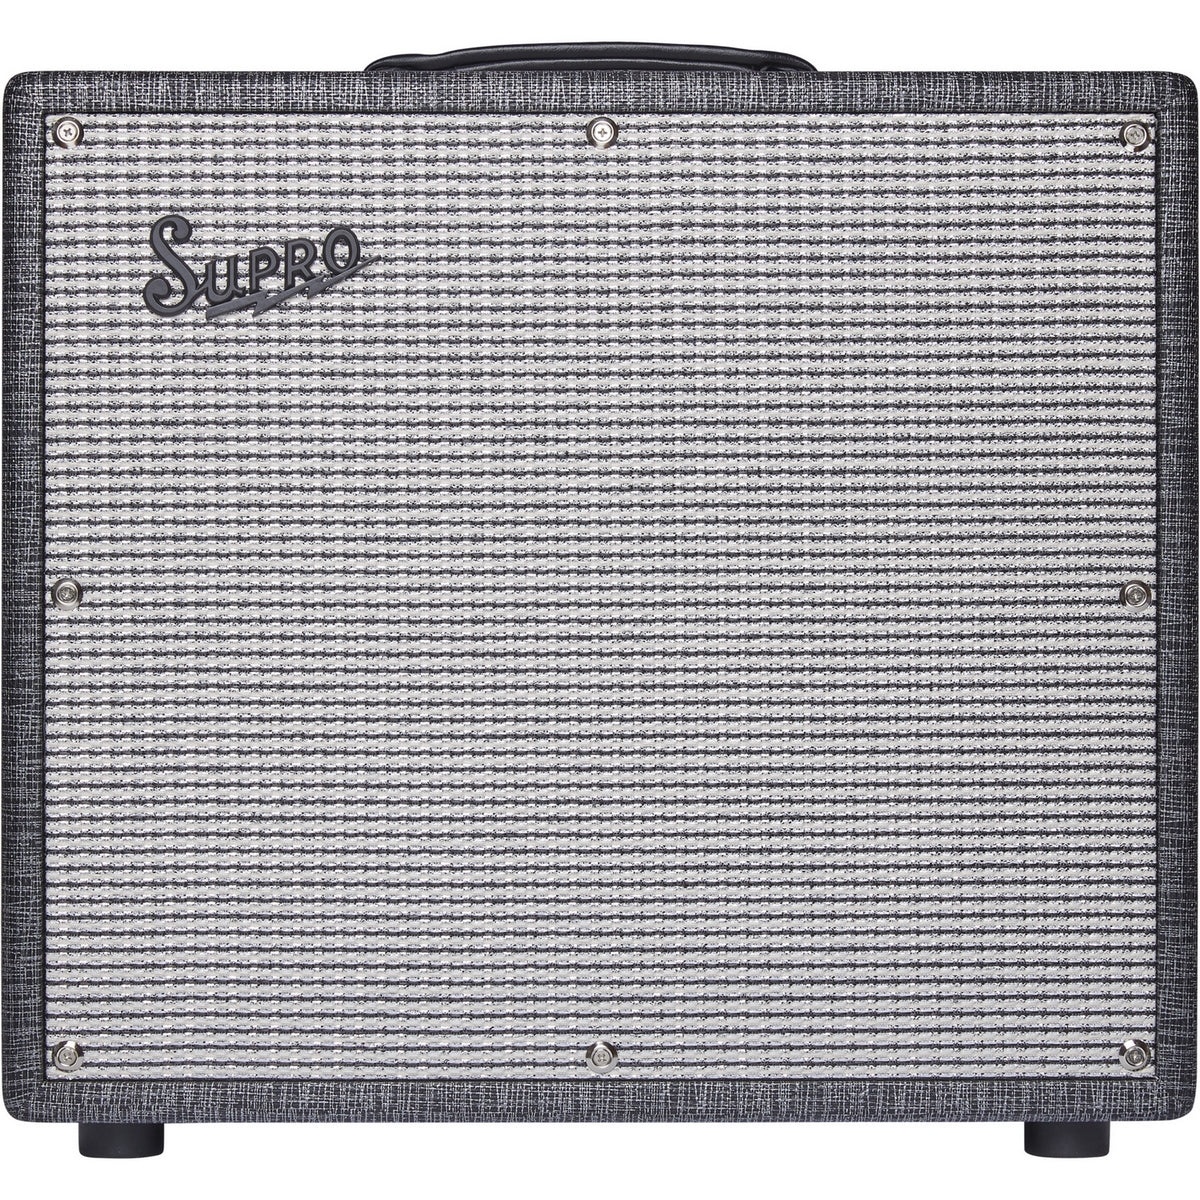
Supro 2020 Black Magick 1x12-Inch 25-Watt Combo Amp
A Modern Day Holy Grail Amp - The Supro 2020 Black Magick 1x12-Inch 25-Watt Combo Amp The Black Magick Combo is a faithful recreation of one of Rock n' Roll's holy grail amplifiers. Its circuitry, build and cosmetics are modeled after Jimmy Page's beloved 1959 Supro combo, famous for offering most of the tones heard on Led Zeppelin I. A 25-watt, Class A, all-tube amplifier, the Black Magick offers more gain than any other Supro amp. Its 6973 tubes offer the instantly recognizable midrange grind and phenomenal touch dynamics that define the Supro sound, all propelled by our custom BD12 speaker, offering warm, balanced tone. Two independent preamp channels can be linked together using the "1 + 2" input jack to obtain fat tone, while utilizing only Input 2 will yield a more agile sound. Our signature power tube tremolo adds footswitchable depth and dimension to this Rock n' Roll time machine. Also available in head format with matching extension cabinet. Custom BD12 Speaker Our custom, high-power 12-inch BD12 speaker was designed to conjure the sound of Jimmy Page’s original Supro, featuring an oversized ceramic magnet, top of the line suspension and a special British cone. All-Tube Sensitivity and Snarl Class A power amp utilizing a matched pair of 6973 tubes and a custom-made Supro output transformer with 16-ohm, 8-ohm and 4-ohm output options. Phenomenal touch sensitivity and bite. Premium Look and Feel Our custom Black Rhino Hide tolex, Supro Silver/Black grill cloth with subtle sparkle, white welting, a dog bone handle, and engraved headplate for premium look and feel. SPECIFICATIONS Electronics Wattage: 25W Speaker Brand: Supro Speaker Model: BD12 Knob Controls Volume 1 Volume 2 Treble Bass Speed Depth Effects: Tremolo Inputs: 2 Remote Switch Jacks: TS Single Footswitch Outputs (Line Level): N/A Speaker Jack 1 x 16-Ohm 2 x 8-Ohm 2 x 4-Ohm Preamp Tubes: 4 x 12AX7 Power Amp Tubes: 2 x 6973 Hardware Cabinet Material: Poplar Handle: Vinyl Dog Bone Remote: Single Footswitch (Sold Separately) Cover: N/A Tolex: Black Rhino Hide Piping: Black Colorway: Black Rhino Hide and Cream Grill Cloth: Supro Silver/Black Body Cab Dims (Inches): 20.5 x 18.75 x 8.75 Cab Dims (CM): 52 x 47.6 x 22.2 Weight: 39.5 Lbs Weight: 18 KG Manufacturer: Supro Amps Model: 1695T SKU: I430157-1-WHXE
Brand: Supro
Category: Arts & Entertainment > Hobbies & Creative Arts > Musical Instrument & Orchestra Accessories > Musical Instrument Amplifiers